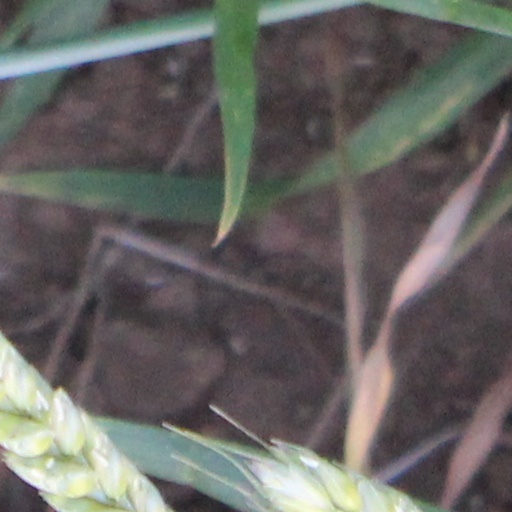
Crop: wheat